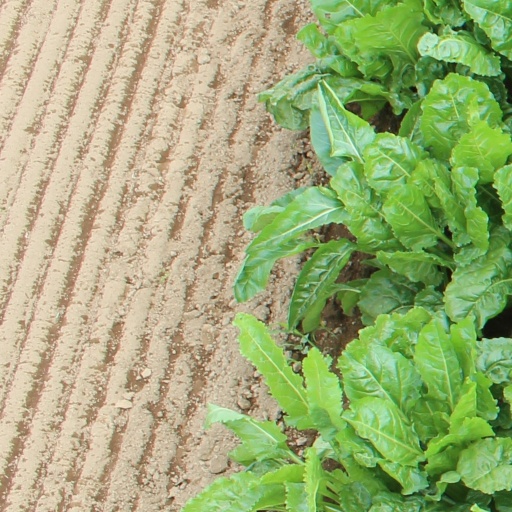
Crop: sugar beet